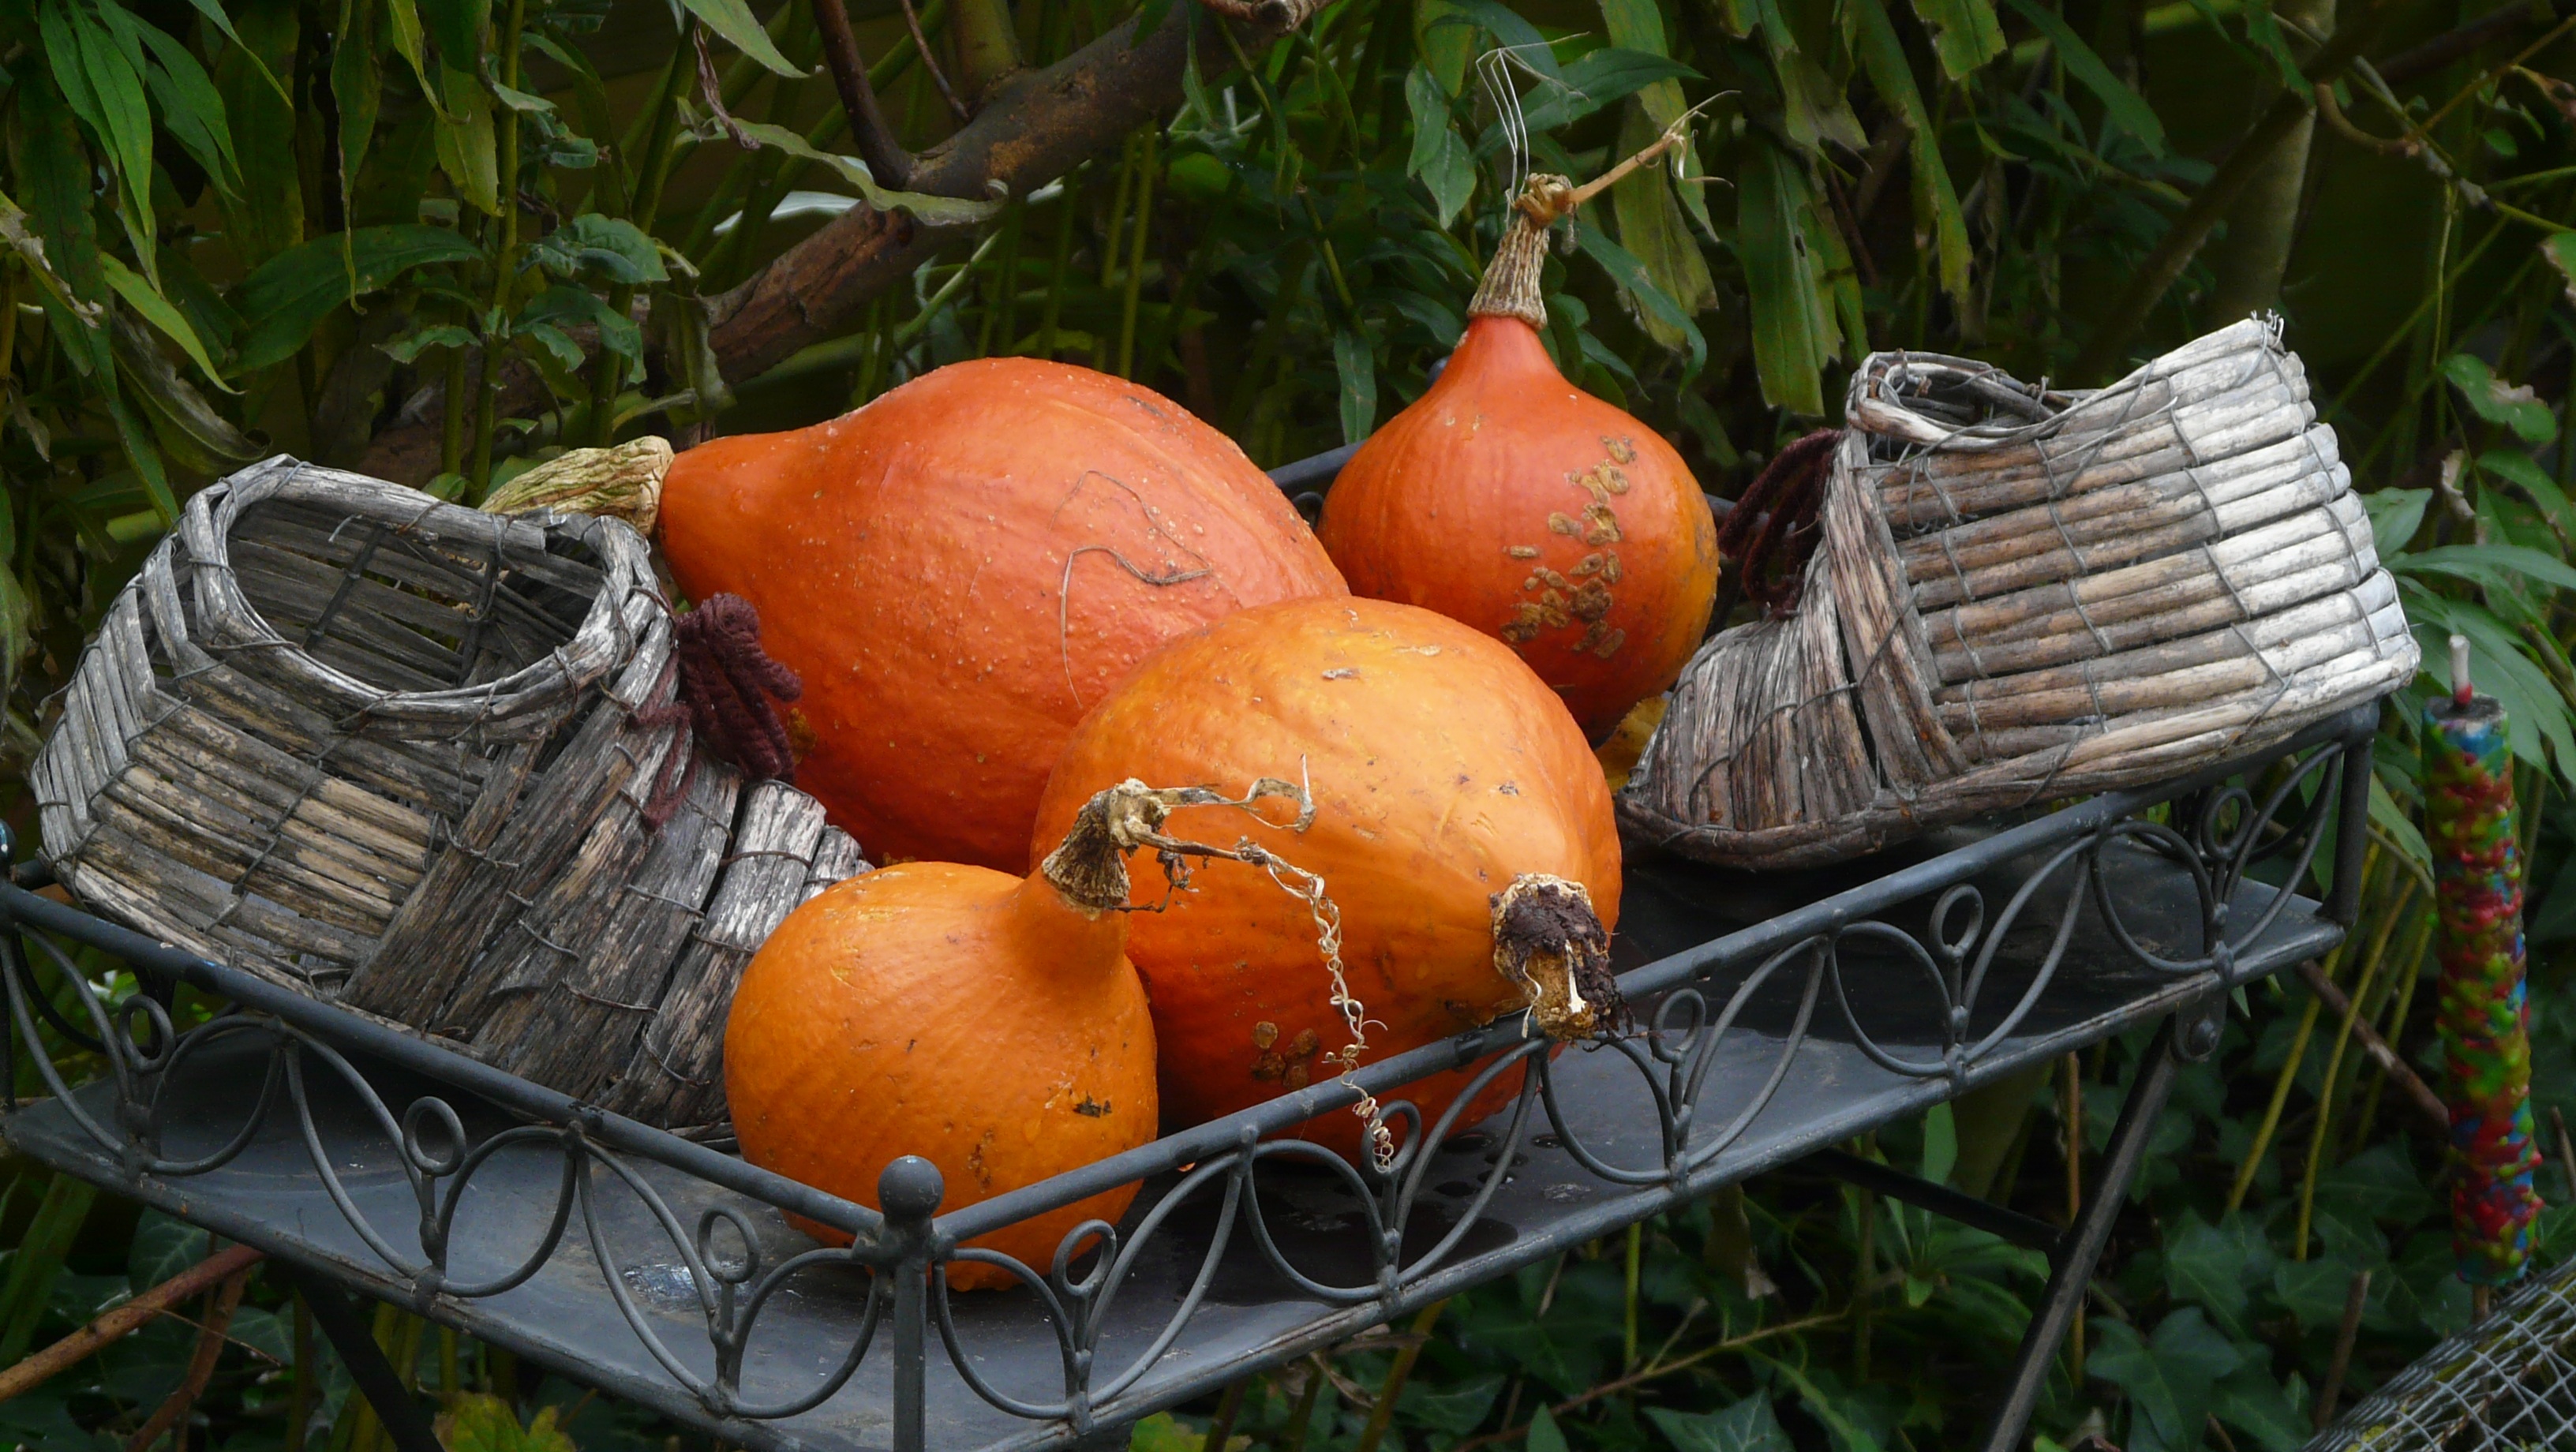
branch, plant, food, produce, vegetable, autumn, pumpkin, halloween, gourd, cucurbita